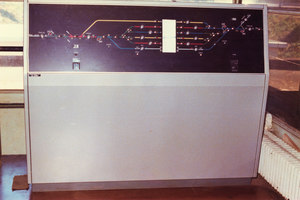
Un poste d’aiguillage à commandes individuelles, ou plus simplement poste à commandes individuelles, permet de réaliser un passage d'une circulation en disposant un à un l’ensemble des appareils de voies et des signaux qui composent le passage. Il s'oppose ainsi au poste à itinéraires qui réalise le passage par une action sur un seul organe de commande.